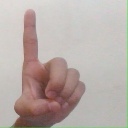
अक्षर: ड